Balally Luas stop

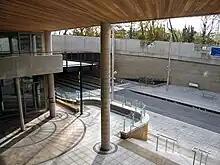
The stop as seen from within the neighbouring complex

The stop is served by Dublin Bus route L25, connecting the stop with Stillorgan, Monkstown and Dún Laoghaire.